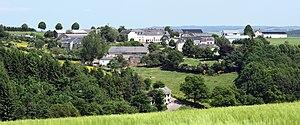
Kalborn est une section de la commune luxembourgeoise de Clervaux située dans le canton de Clervaux.